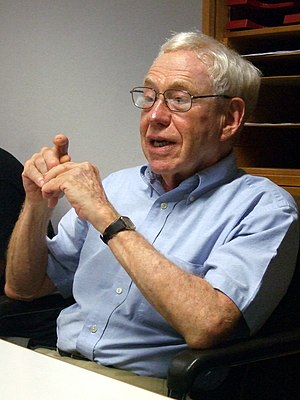
Hubert Dreyfus
Hubert Lederer Dreyfus var en amerikansk filosof og filosofiprofessor ved University of California, Berkeley.